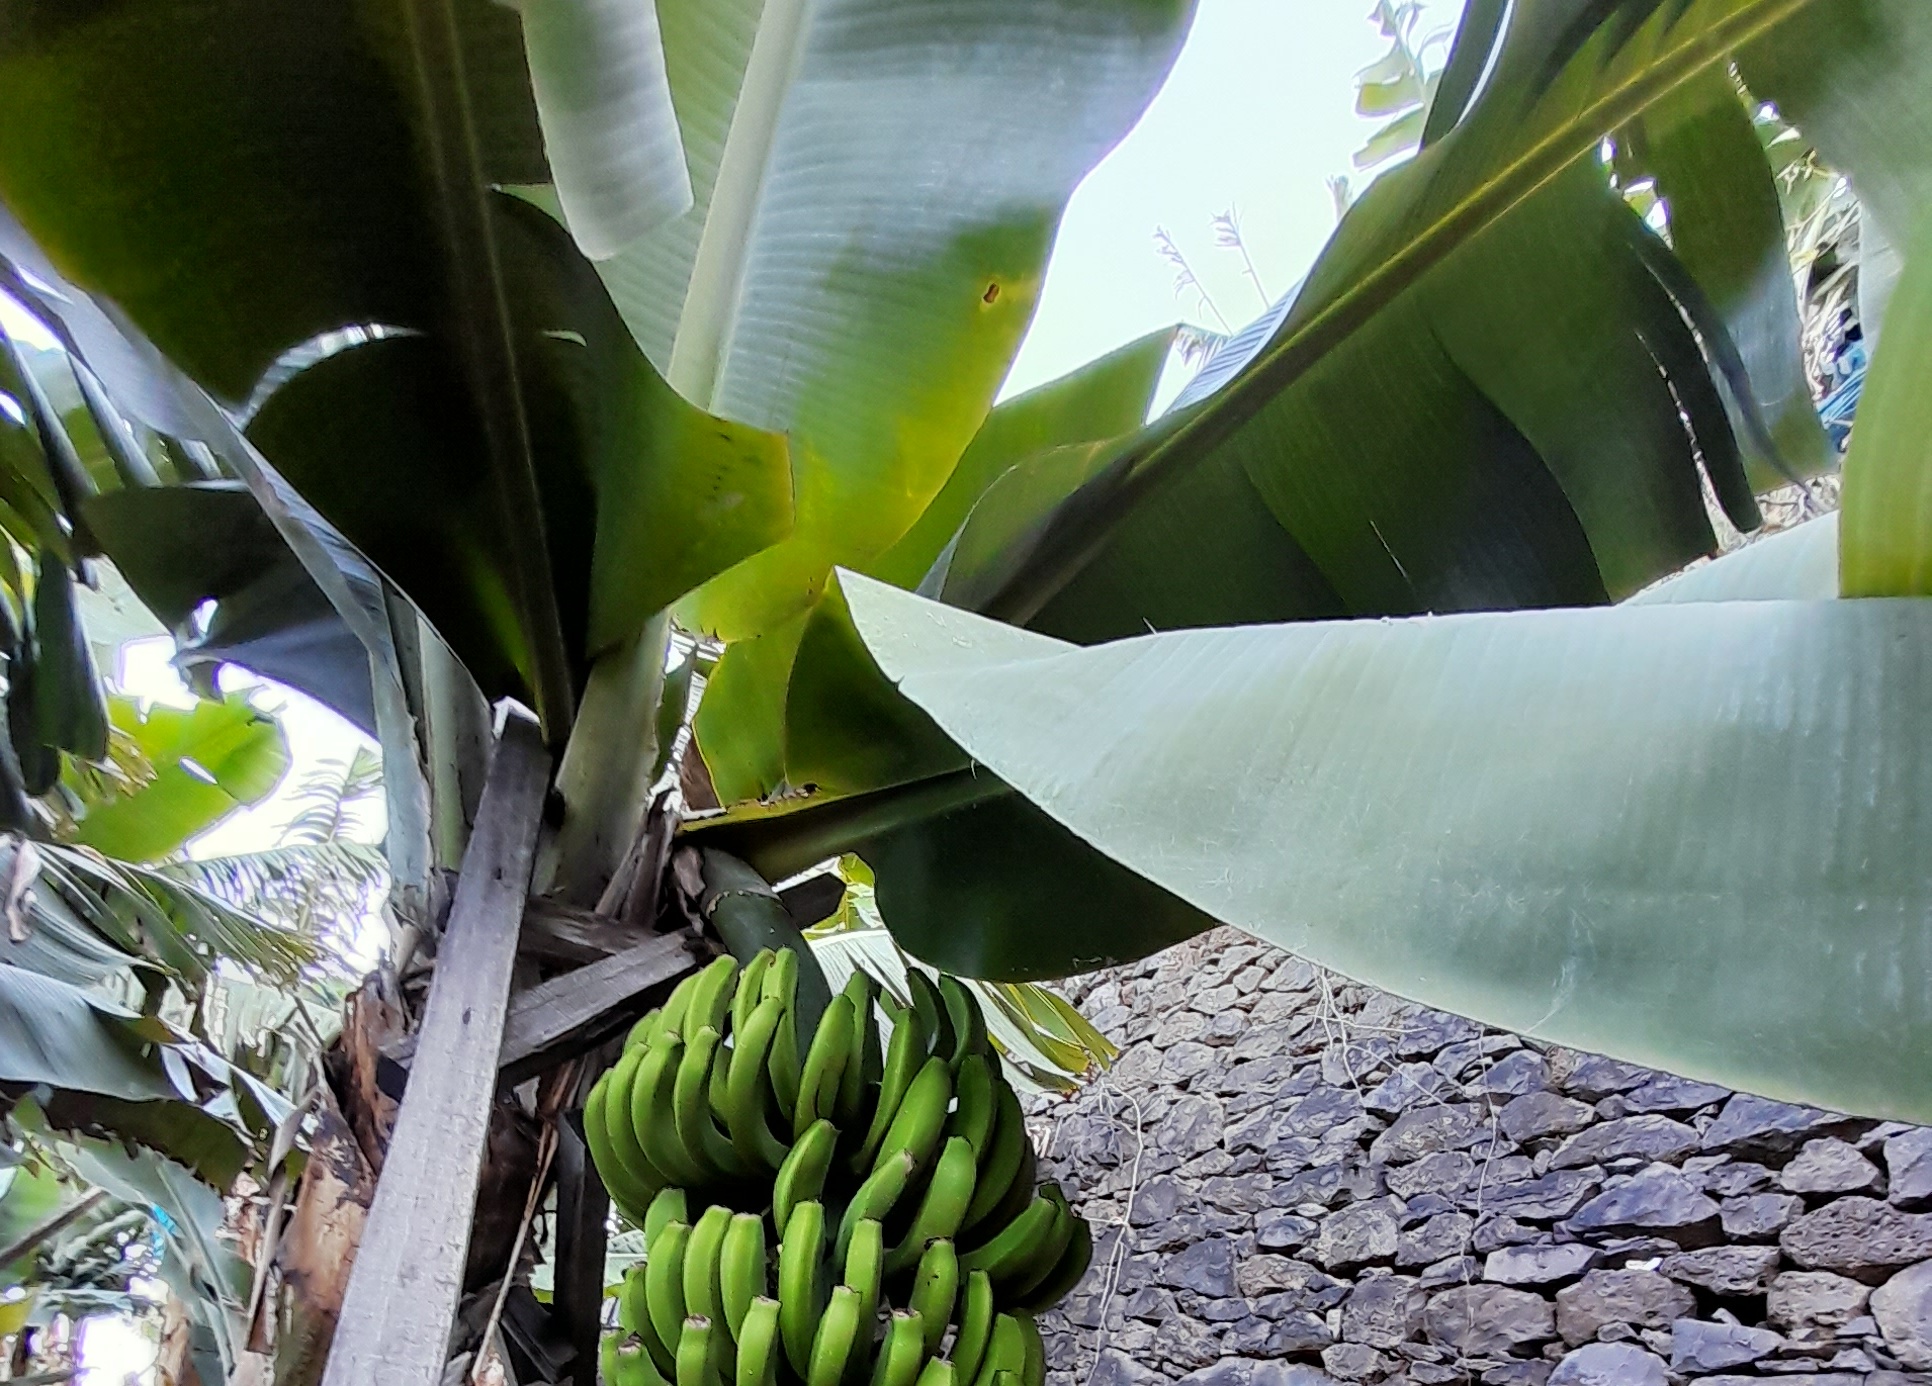
Label: Keep